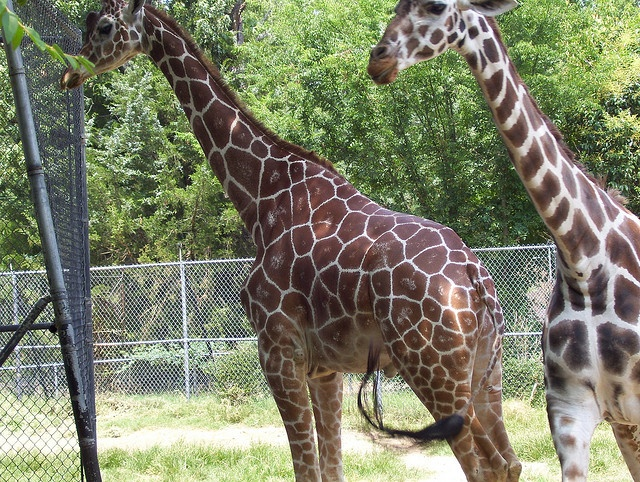
Pair of giraffes standing next to chain link fence in enclosure.
a couple of giraffes are standing in a fenced off area
Two giraffes inside of a fence in the shade
Two giraffe stand near a tall metal fence.
The two giraffes are standing next to each other outside.